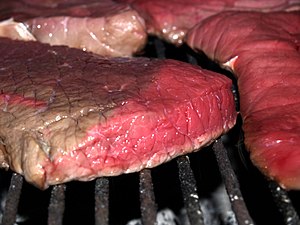
Grillning
Billede af kød på grill, deraf også ordet grillmad.
Grillning af mad kaldes grillmad.